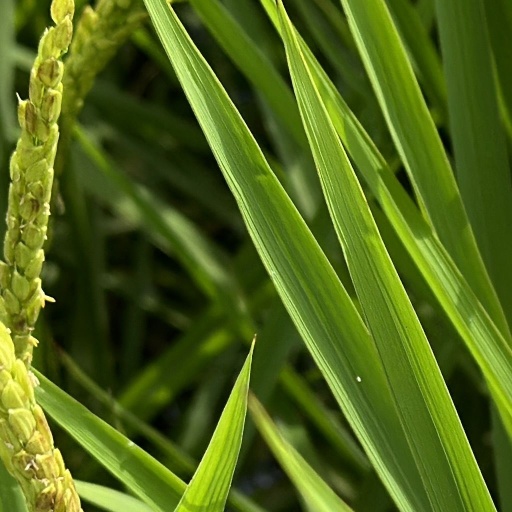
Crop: rice